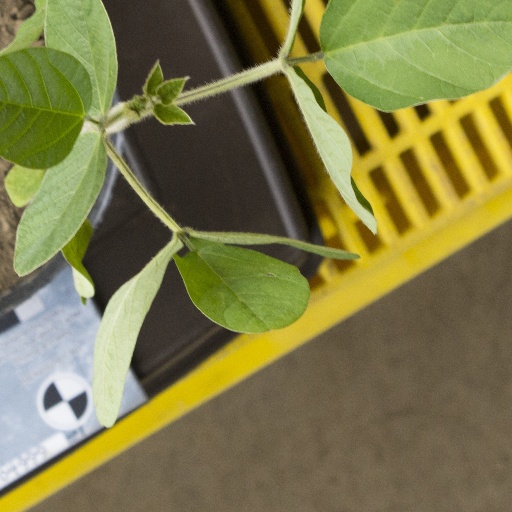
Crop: soybean